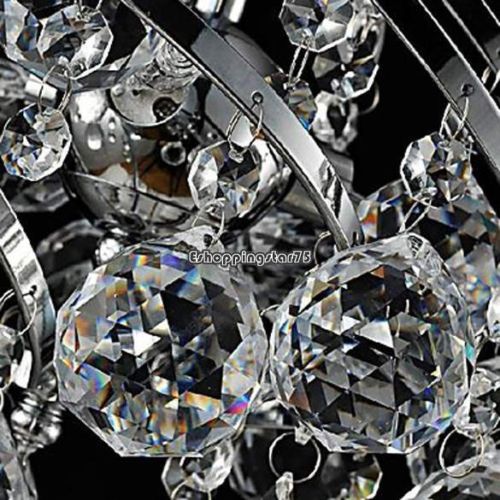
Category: lamp